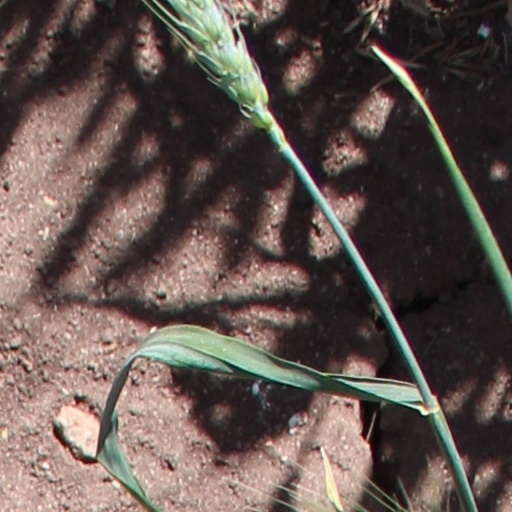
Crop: wheat